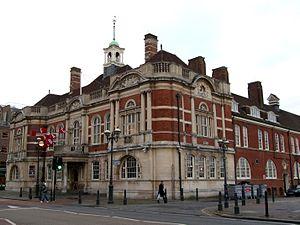
Le Battersea Arts Centre est un espace spécialisé dans les productions théâtrales. Il est situé près de la gare de Clapham Junction à Battersea, dans le London Borough of Wandsworth.